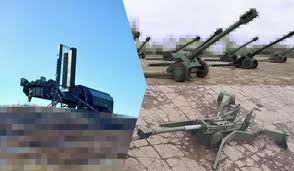
Label: Self Propelled Artillery